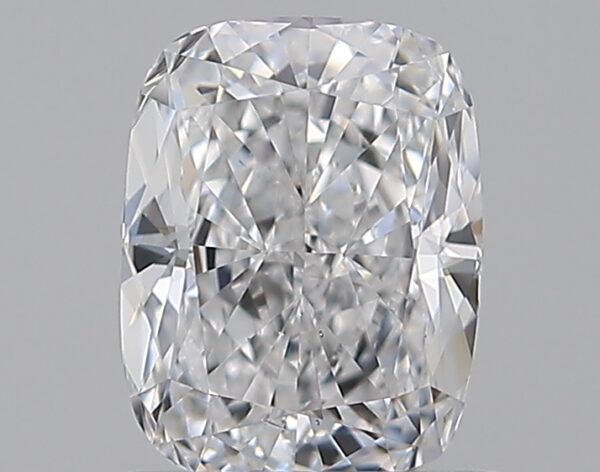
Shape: cushion
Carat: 1
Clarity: VS2
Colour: D
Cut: EX
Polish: EX
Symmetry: VG
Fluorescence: F
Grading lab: GIA
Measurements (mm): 6.61 x 5.08 x 3.45